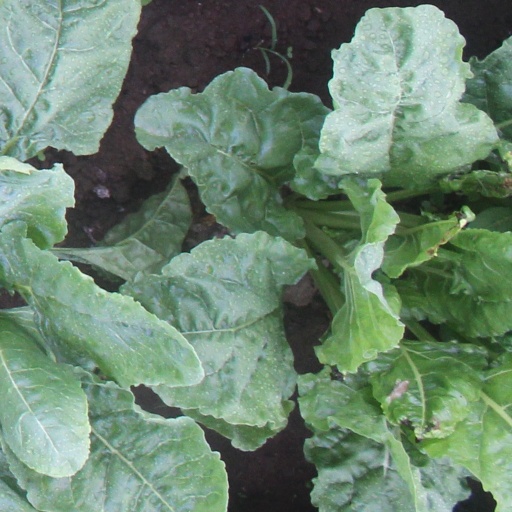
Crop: sugar beet